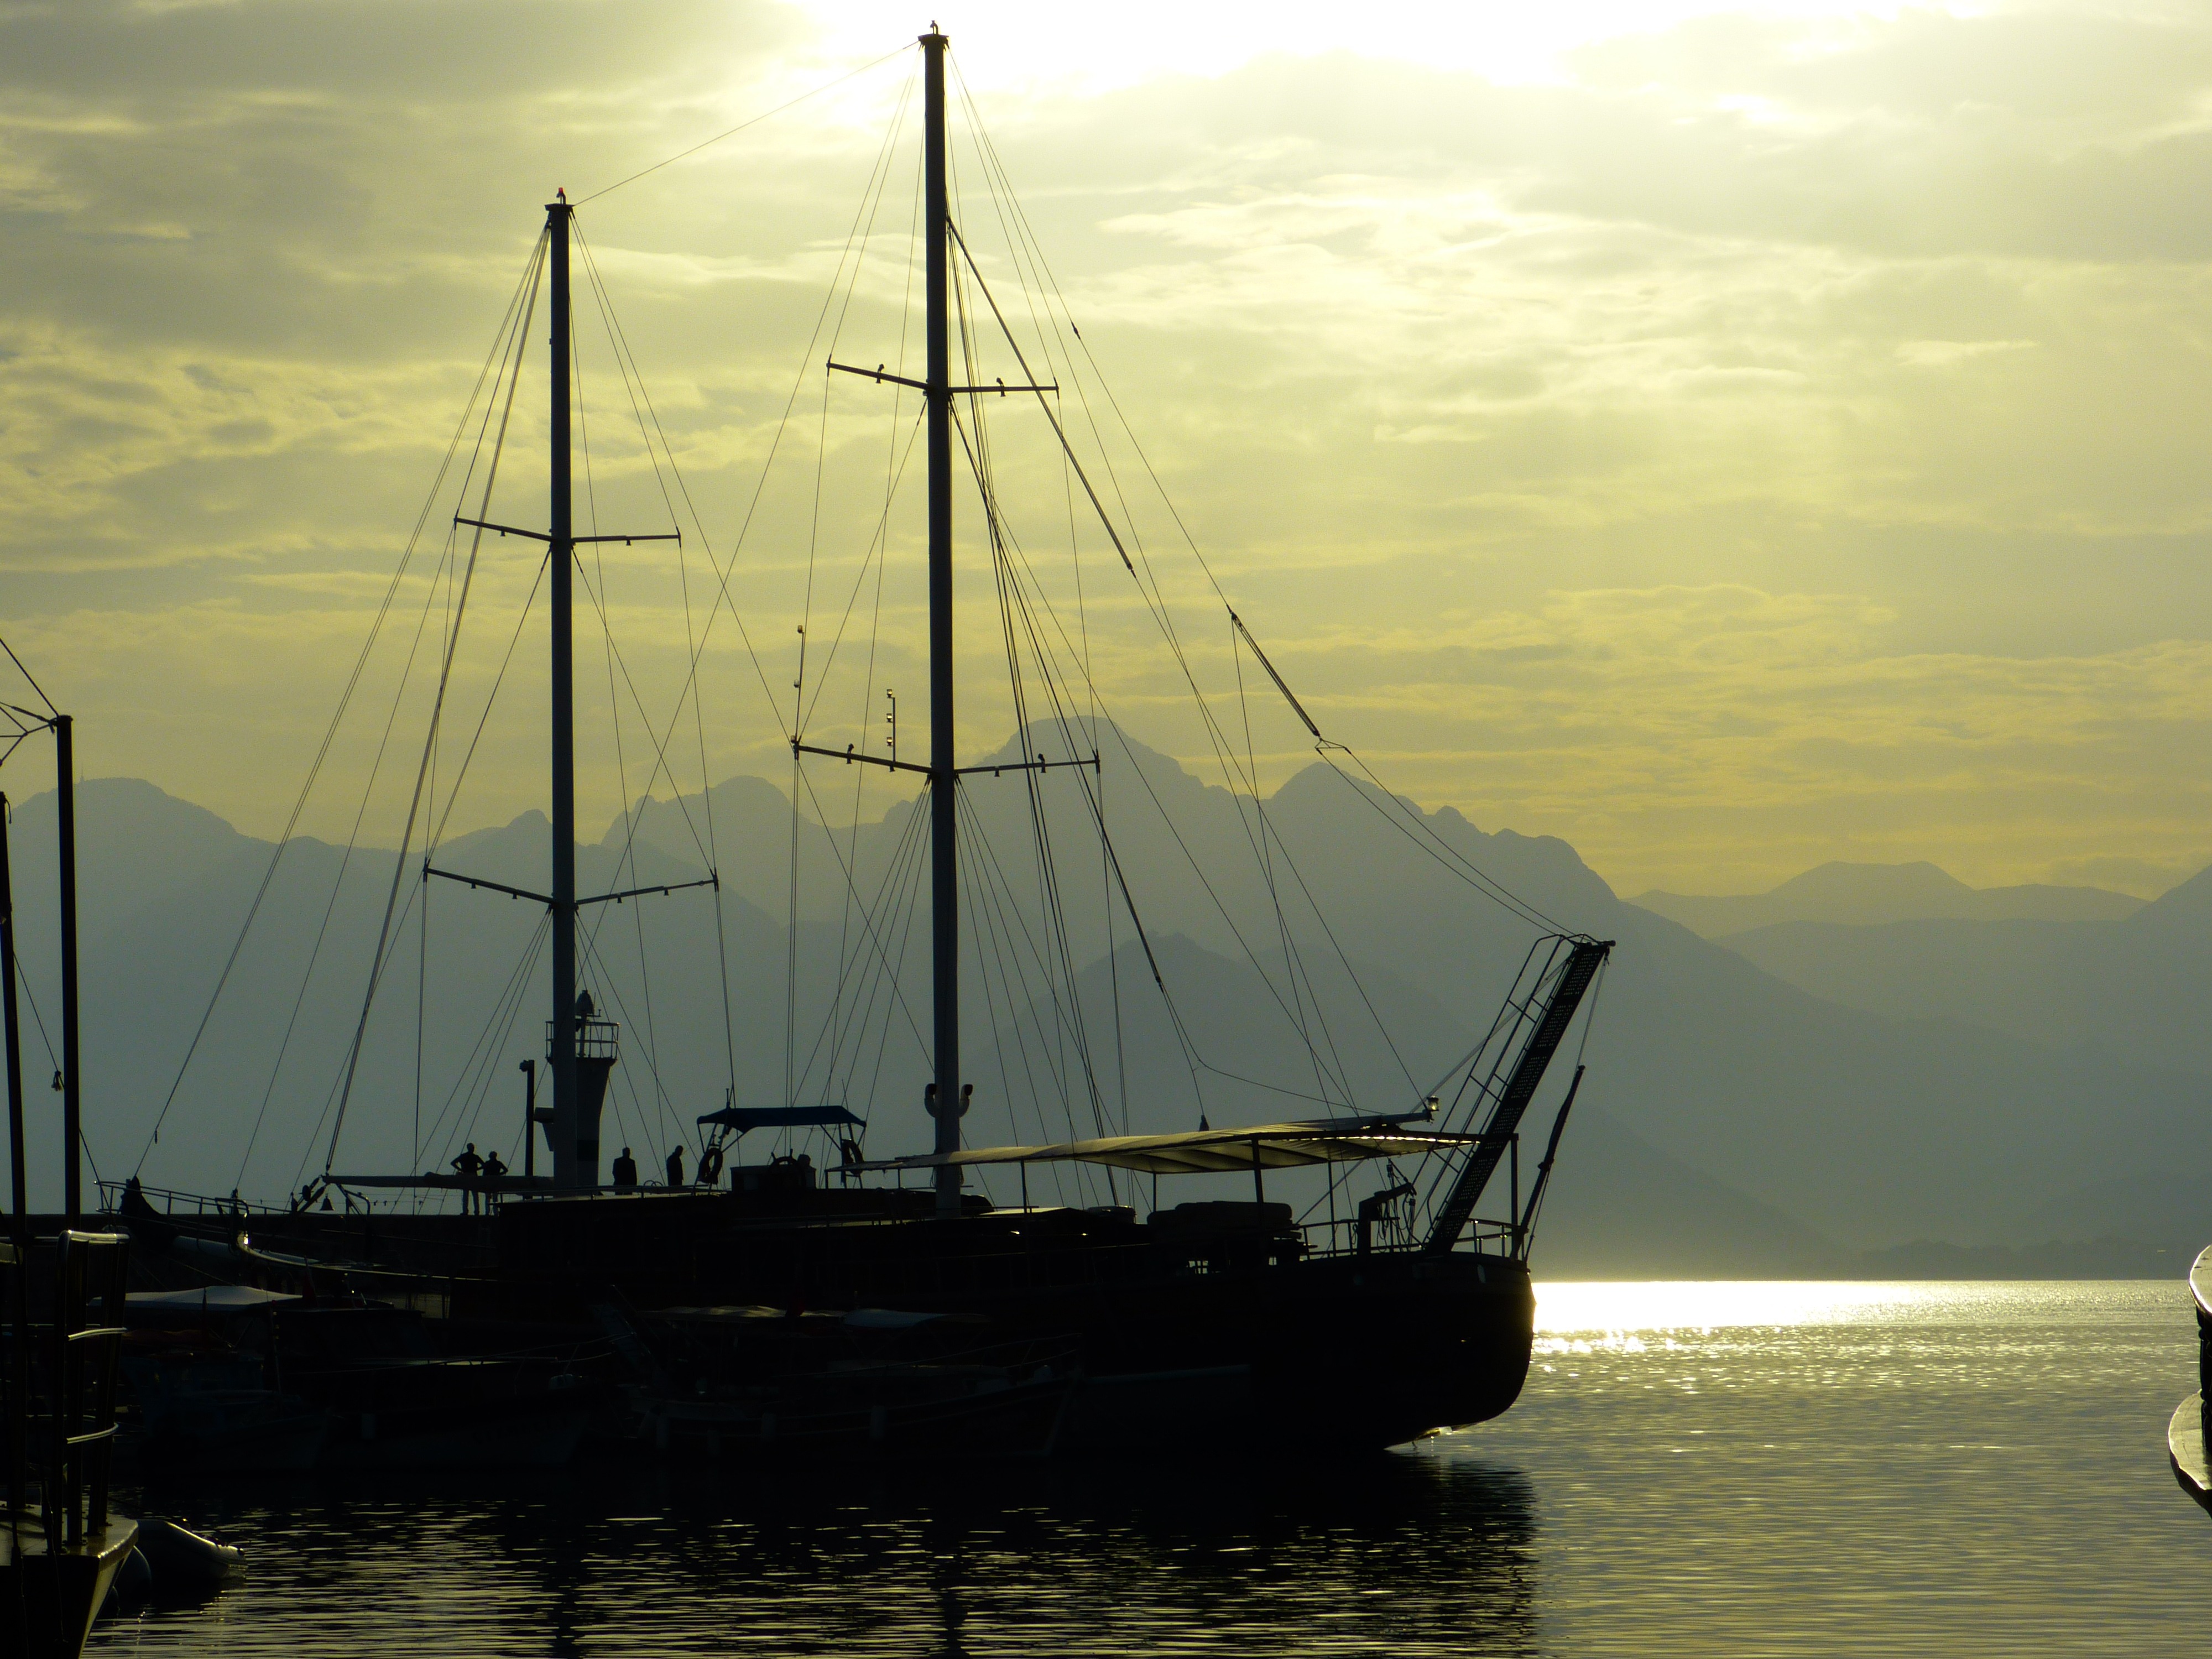
sea, water, ocean, dew, sky, sunset, boat, cloudy, morning, ship, dusk, boot, evening, twilight, reflection, vehicle, mast, sailing, bay, sailboat, clouds, sail, sailing vessel, watercraft, schooner, mood, windjammer, sailing boat, barque, abendstimmung, sailing ship, canvas, cloudiness, tall ship, three masted, ansegeln